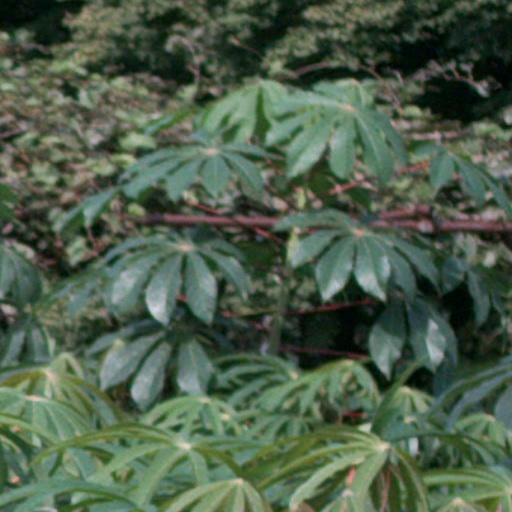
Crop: cassava